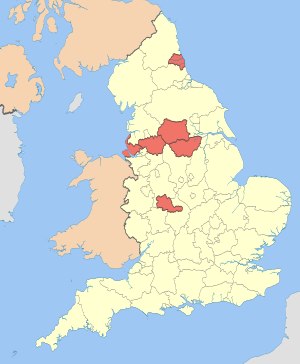
Metropolitan borough
Placering af Metropolitan boroughs i England
Metropolitan boroughs, også kaldet metropolitan districts, er en betegnelse på storbykommuner i de store byområder i de nordlige og midterste dele af England. Administrativt er storbykommunerne fordelt mellem seks ceremonielle grevskaber.